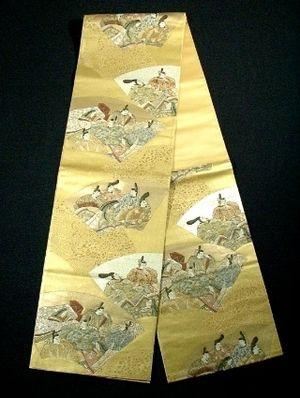
Un obi est une ceinture servant à fermer les vêtements traditionnels japonais, tels que les kimonos ou les vêtements d'entraînement pour les arts martiaux.